Costa Rica–United States relations

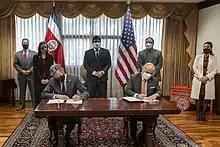
US Secretary of State Antony Blinken and Costa Rican Foreign Minister Rodolfo Solano sign a security partnership in 2021

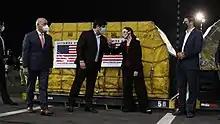
The US delivers Pfizer–BioNTech COVID-19 vaccines to Costa Rica as part of the COVAX initiative in 2021

Through provision of more than $100 million in assistance, the U.S. Agency for International Development (USAID) supported Costa Rican efforts to stabilize its economy and broaden and accelerate economic growth through policy reforms and trade liberalization. Assistance initiatives in the 1990s concentrated on democratic policies, modernizing the administration of justice, and sustainable development. Once the country had graduated from most forms of U.S. assistance, the USAID Mission in Costa Rica closed in 1996. However, USAID completed a $9 million project in 2000–01 to support refugees of Hurricane Mitch residing in Costa Rica.